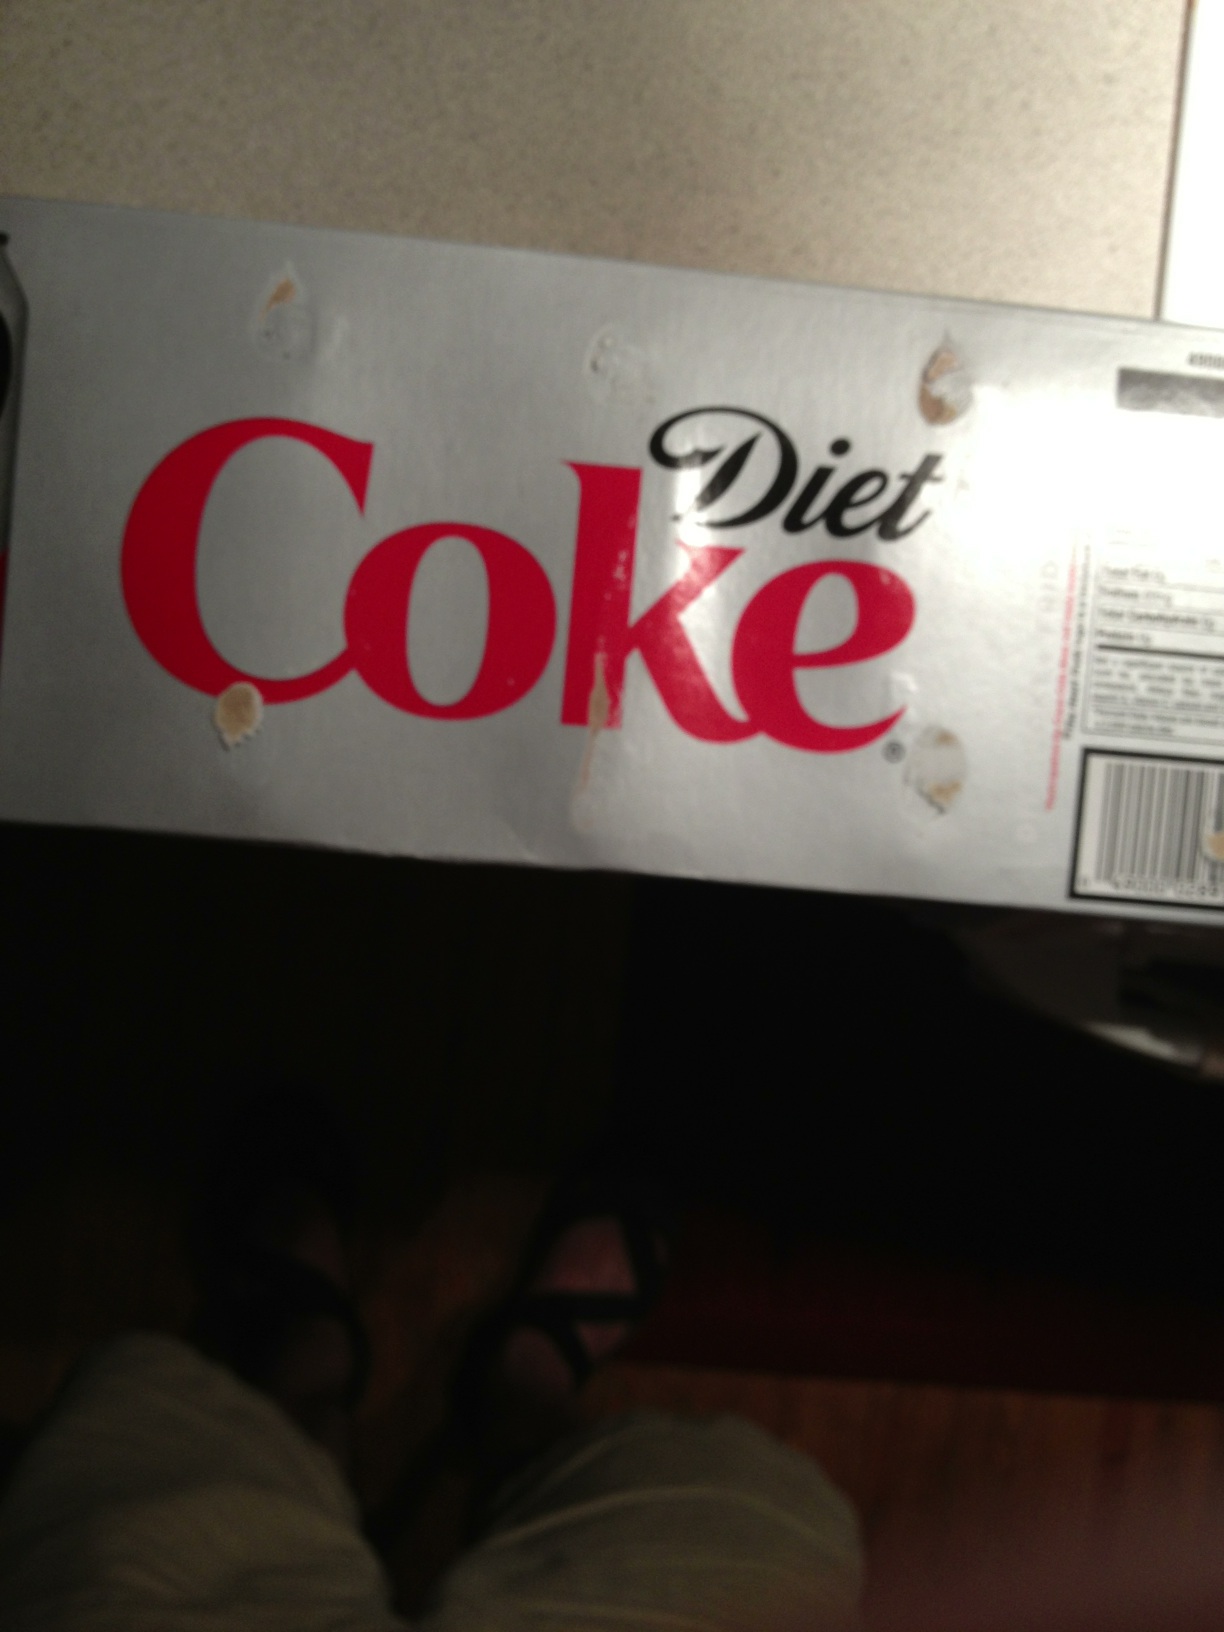Question: What flavor soda is this?
Answer: diet coke